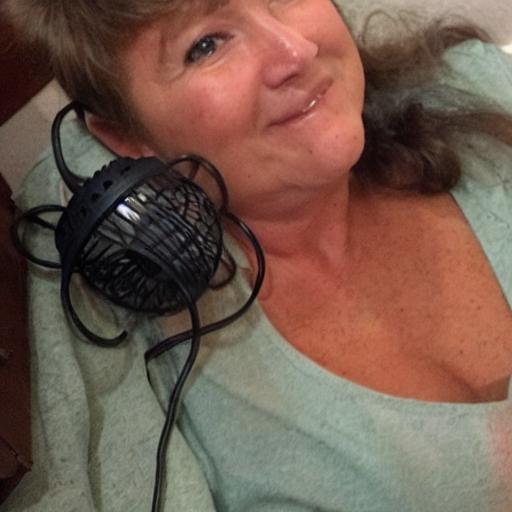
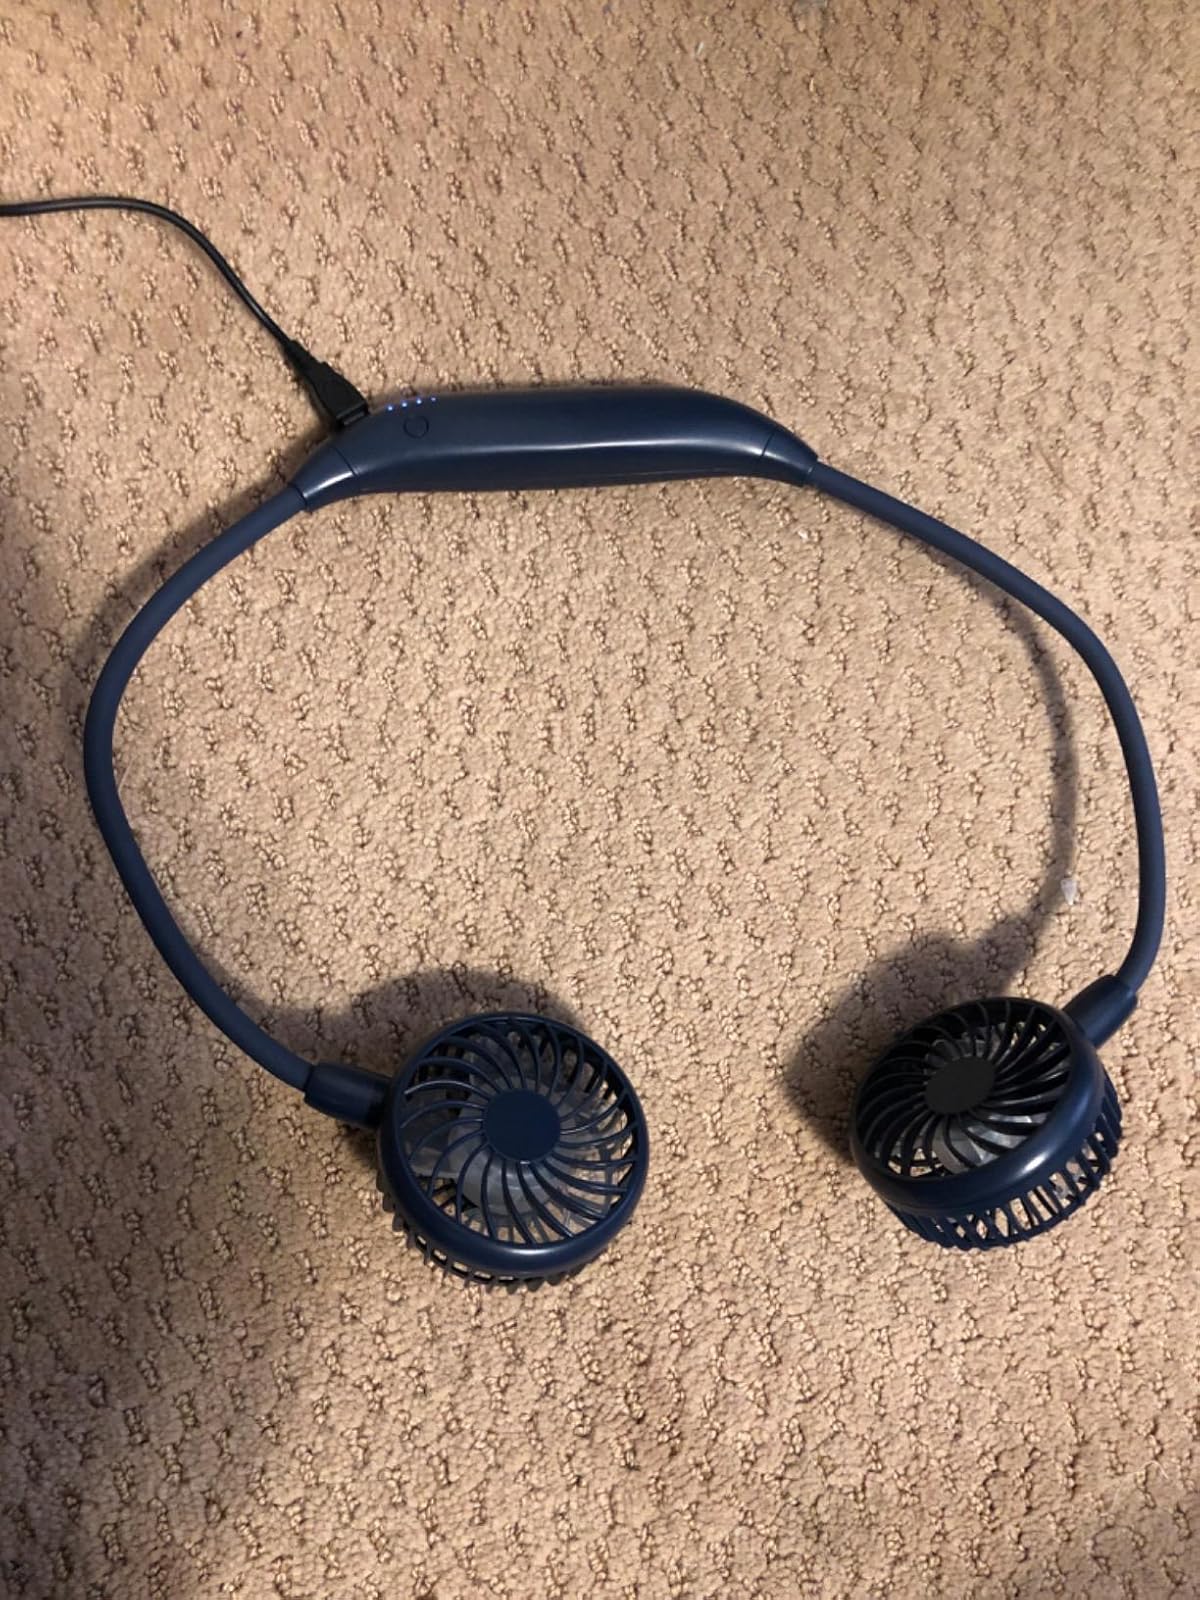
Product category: fan
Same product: no